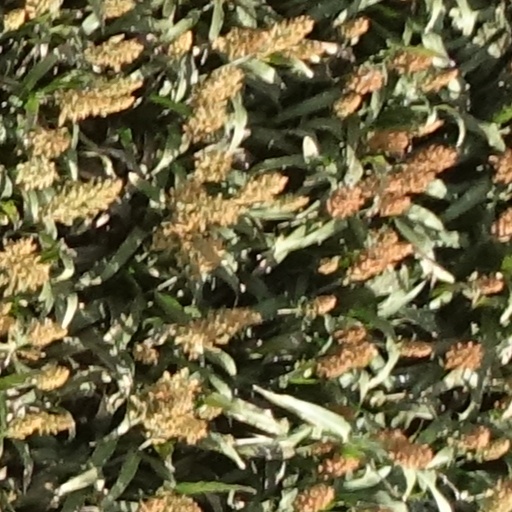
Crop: sorghum